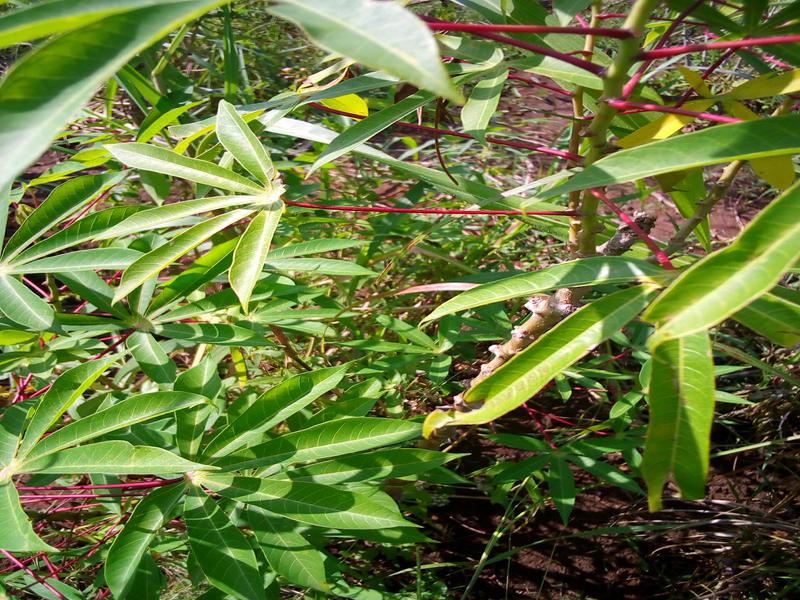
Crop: cassava
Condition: healthy